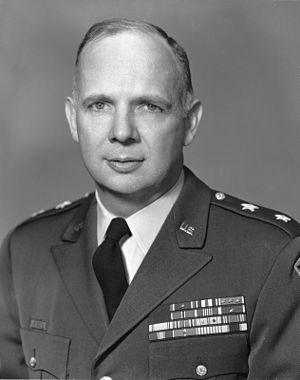
Claire Elwood Hutchin, Jr. est un lieutenant général de l'United States Army. Il reçoit notamment deux Distinguished Service Cross au cours de la guerre de Corée. Il commande plus tard, la 4ᵉ division d'infanterie et la 1ʳᵉ armée des États-Unis.